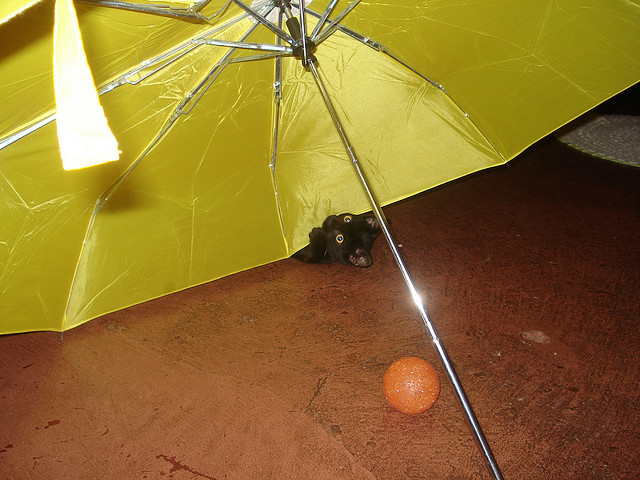
hình ảnh chiếc dù con chó và một quả bóng cam

cây dù đang đè lên cổ một con chó đang chơi bóng

cây dù đang đè lên một con chó đang quan sát quả bóng

một con chó đang chơi bóng dưới một cây dù

một con chó đang chơi với quả bóng và cây dù